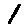
Label: 1